M1 Abrams

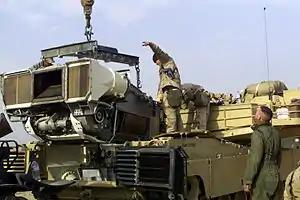
Marines from 1st Tank Battalion load a Honeywell AGT1500 multifuel turbine back into a tank at Camp Coyote, Kuwait, February 2003.

In 2016, the U.S. Army and Marine Corps began testing the Israeli Trophy active protection system to protect their Abrams tanks from modern RPG and ATGM threats by either jamming (with ATGMs) or firing small rounds to deflect incoming projectiles. The Army planned to field a brigade of over 80 tanks equipped with Trophy to Europe in 2020. It is planned for up to 261 Abrams to be upgraded with the system, enough for four brigades. In June 2018, the Army awarded Leonardo DRS, U.S. partner to Trophy's designer Rafael, a $193 million contract to deliver the system in support of M1 Abrams "immediate operational requirements". U.S. Army M1A2 SEPv2 Abrams tanks deployed to Germany in July 2020 fitted with Trophy systems. Deliveries to equip four tank brigades were completed in January 2021.